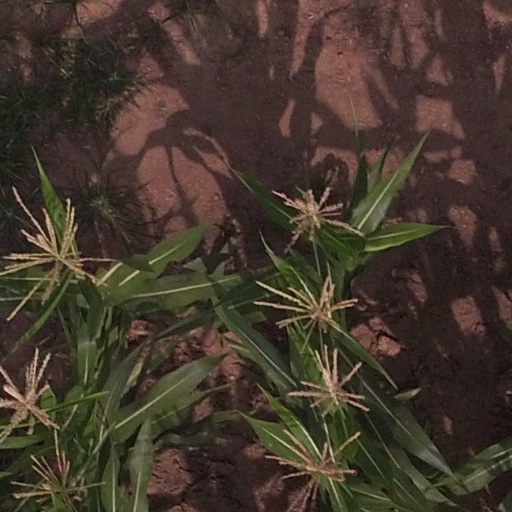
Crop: maize; corn